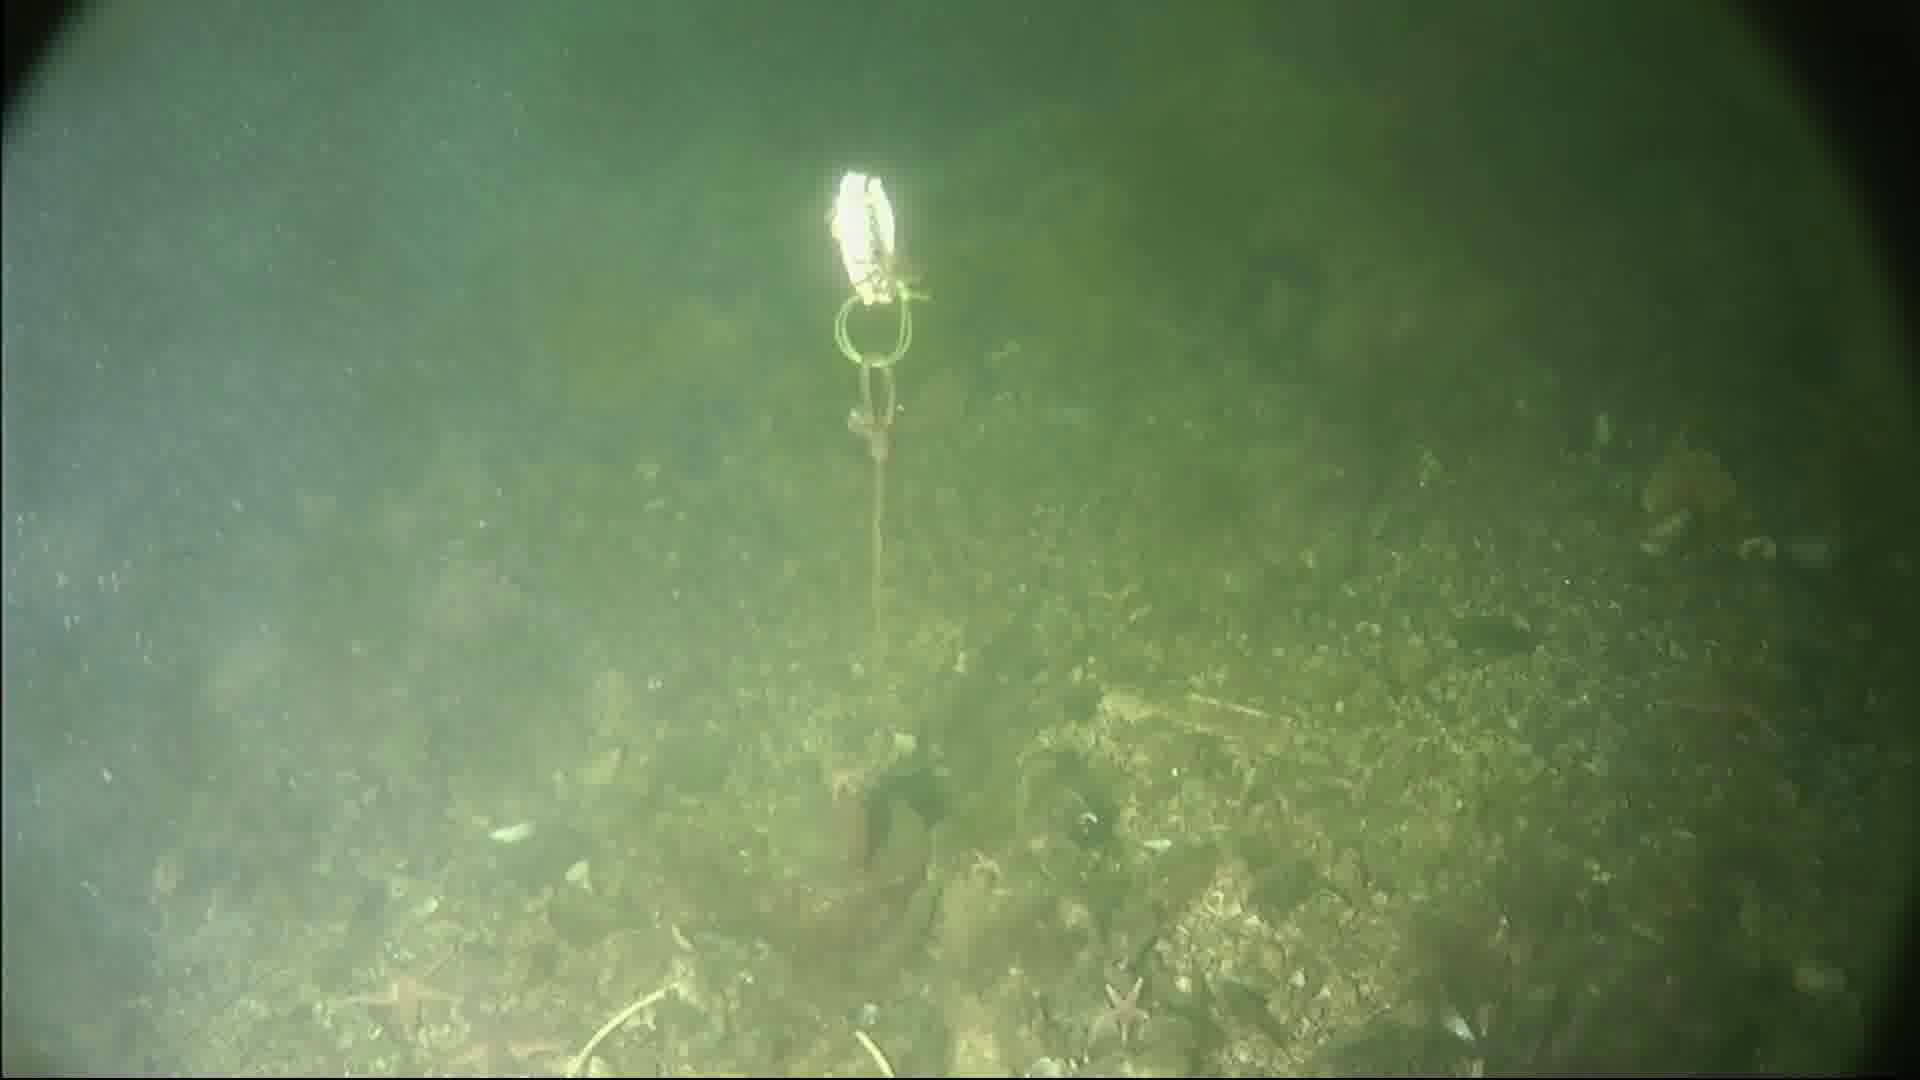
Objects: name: starfish